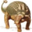
Label: dinosaur